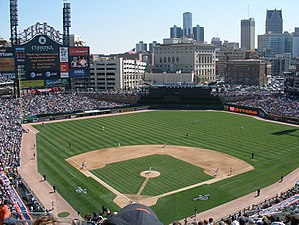
Comerica Park
Comerica Park
Comerica Park er et baseballstadion i Detroit i Michigan, USA, der er hjemmebane for MLB-klubben Detroit Tigers. Stadionet har plads til 41.782 tilskuere, og blev indviet 11. april 2000. Her erstattede det Tigers gamle hjemmebane, Tigers Stadium.